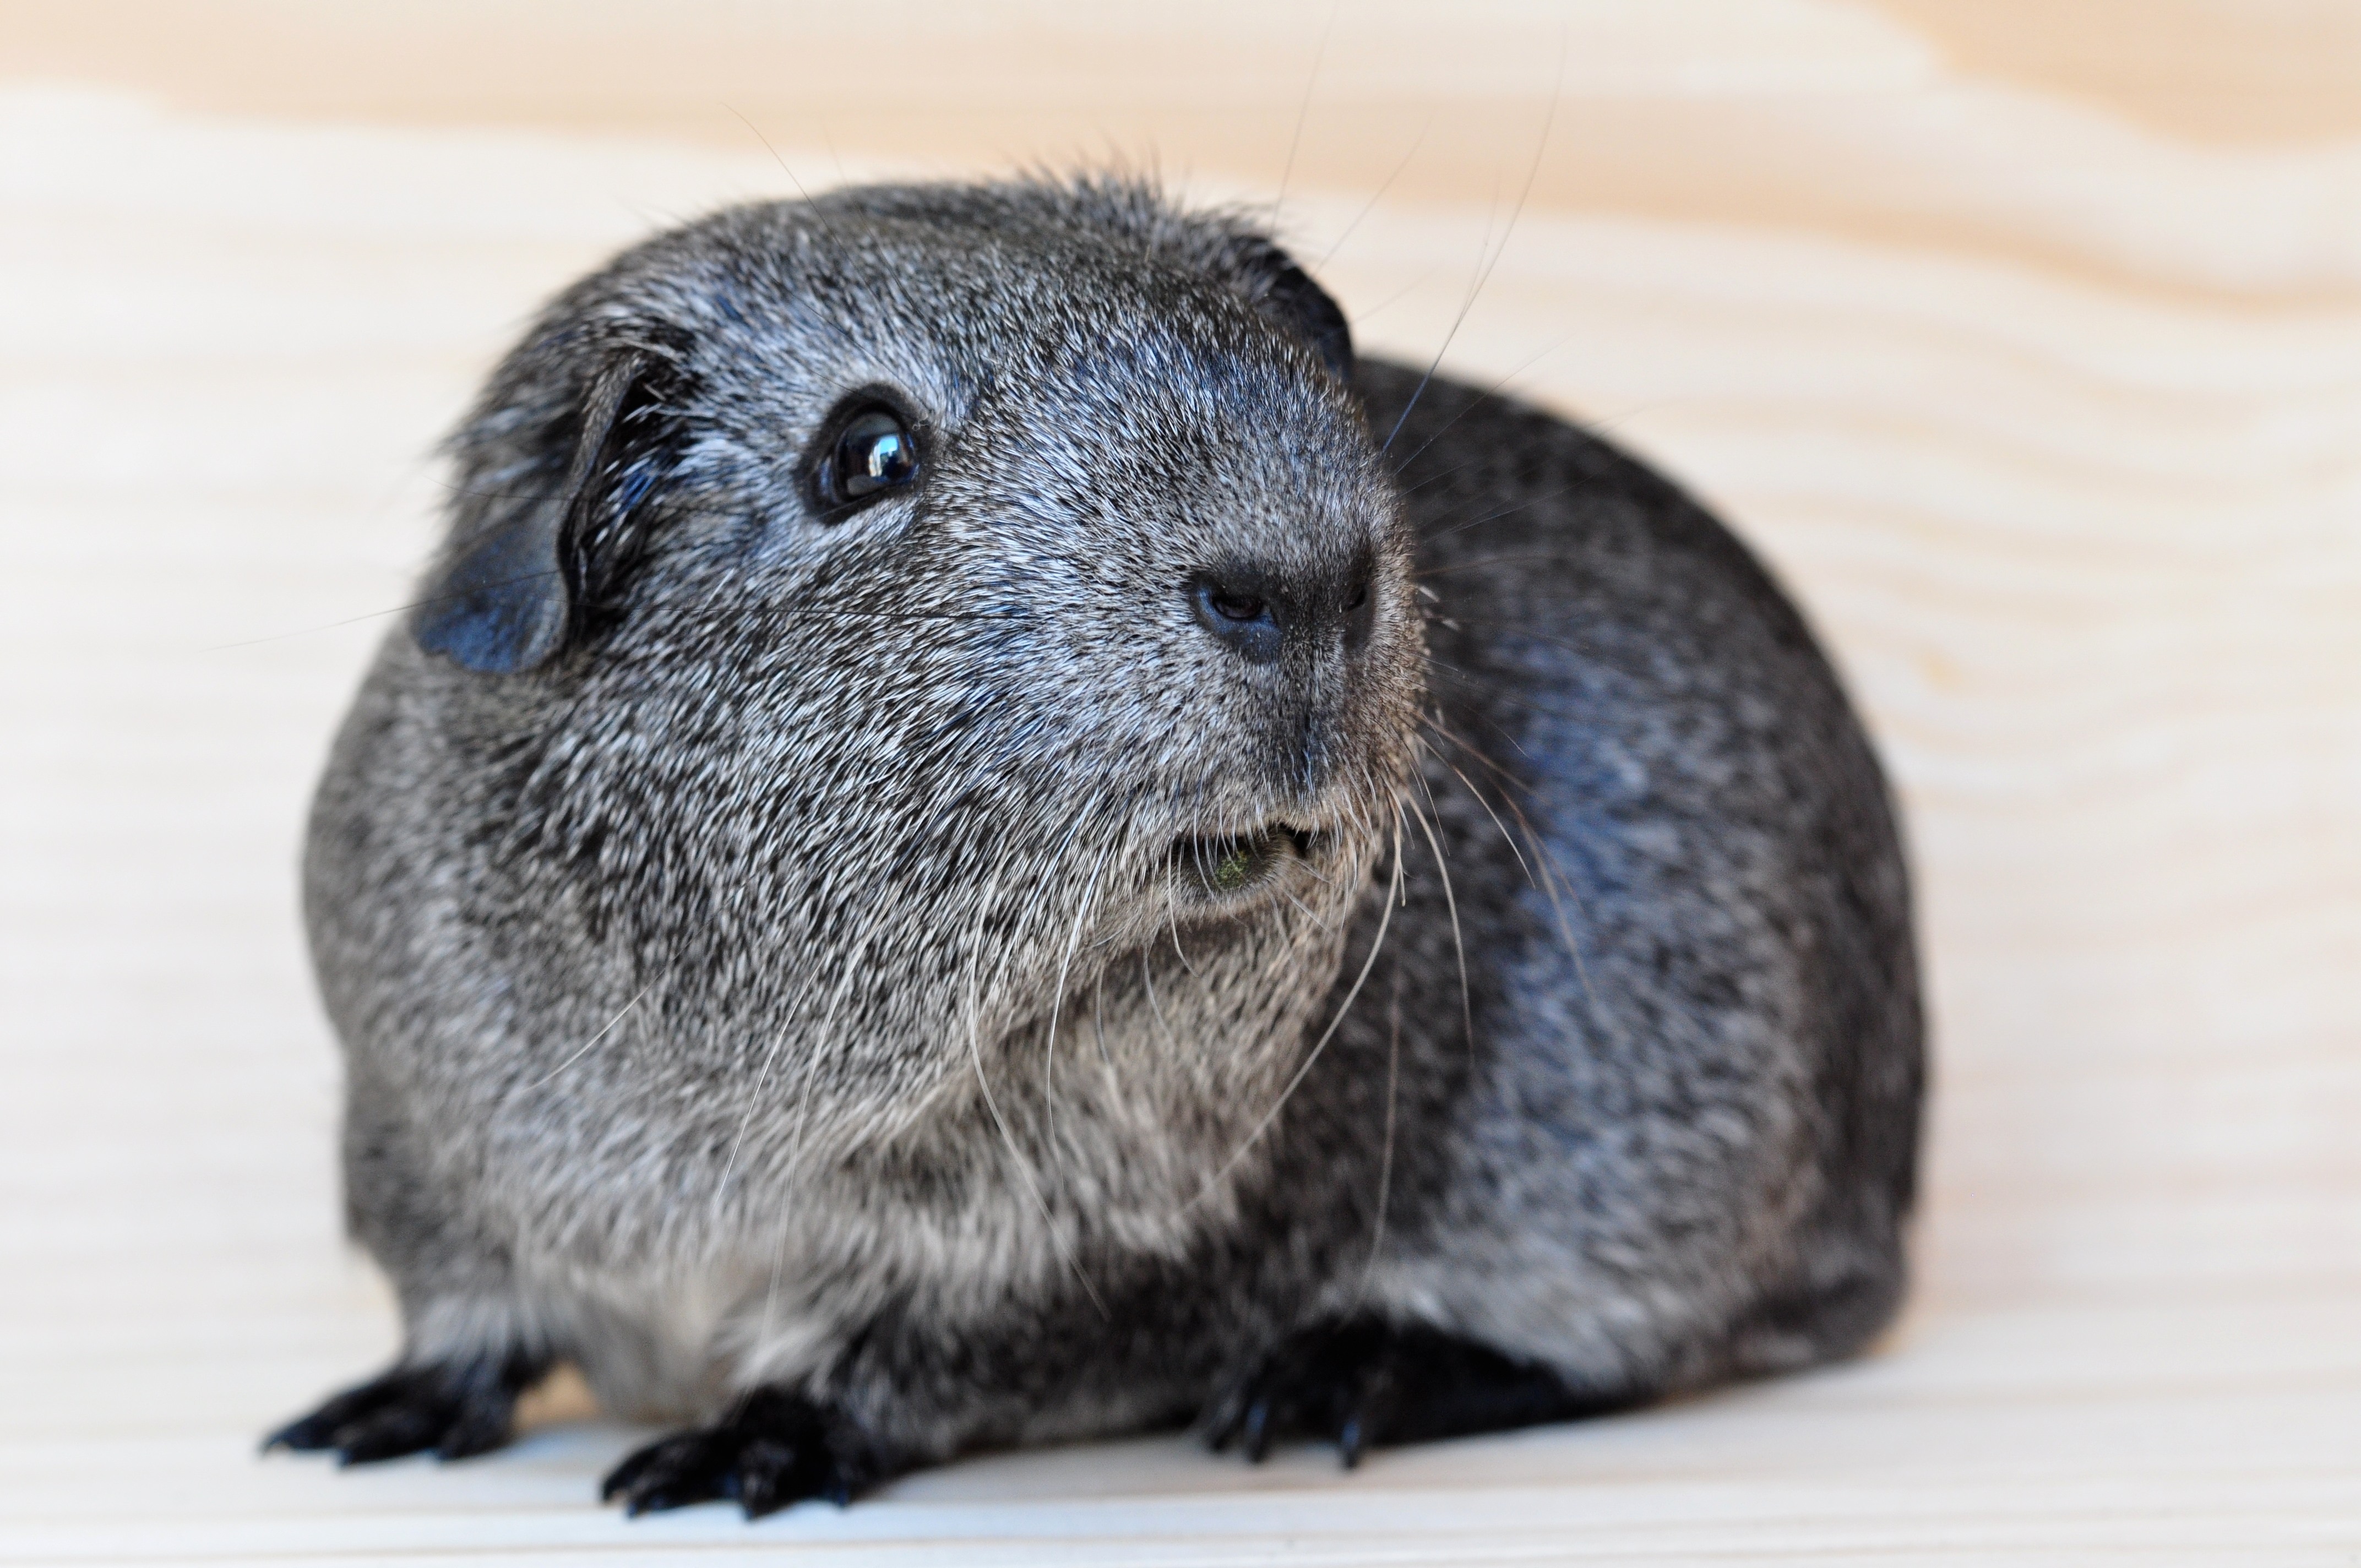
mammal, close, rodent, fauna, guinea pig, whiskers, silver, vertebrate, smooth hair, degu